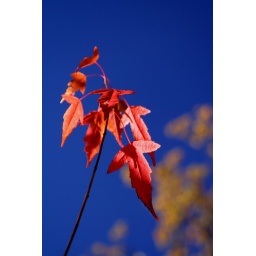
Rich red against a clear blue sky - it's autumn in Stockholm!